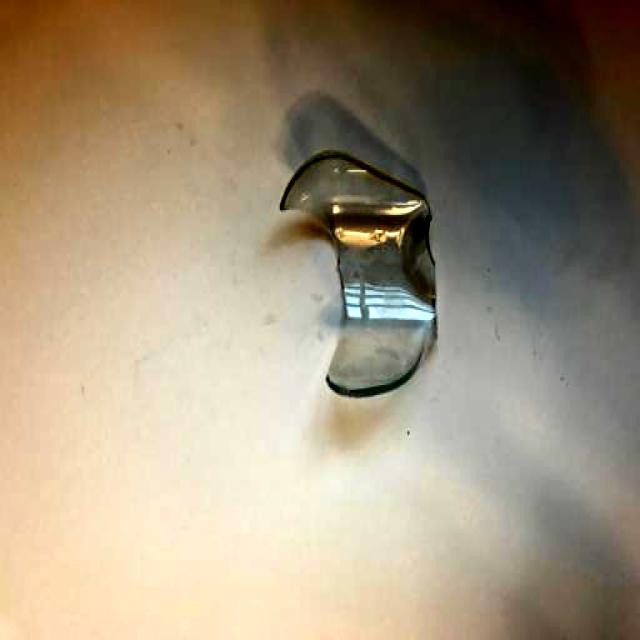
Label: Glass